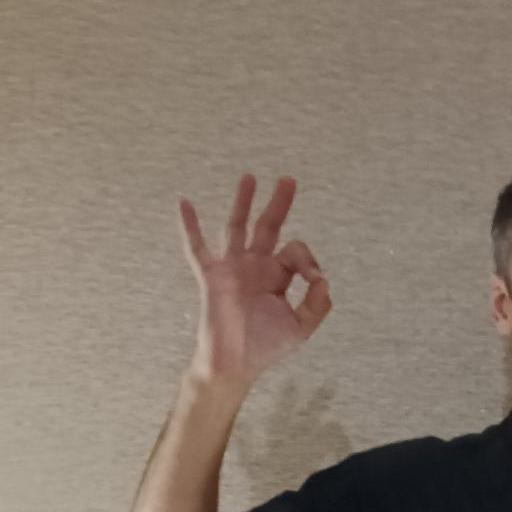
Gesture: ok